Rafael del Riego

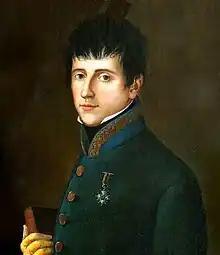
Detail from an anonymous portrait of Rafael del Riego (19th century)

Rafael del Riego y Flórez (7 April 1784 – 7 November 1823) was a Spanish general and liberal politician who played a key role in the establishment of the Liberal Triennium ("Trienio liberal" in Spanish). The failure of the Cádiz army to set sail has been identified as the most important factor in the loss of Spanish control over the Río de la Plata.